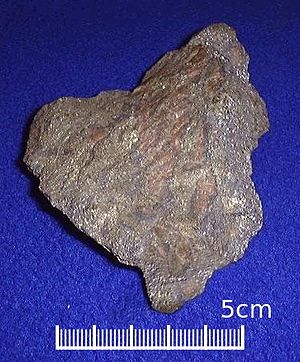
Guld / Forekomst og udvinding
Guldholdig malm.
Guld er grundstof nummer 79 i det periodiske system og har det kemiske symbol Au. Under normale tryk- og temperaturforhold optræder dette overgangs- og ædelmetal som et meget tungt, yderst formbart gult metal.